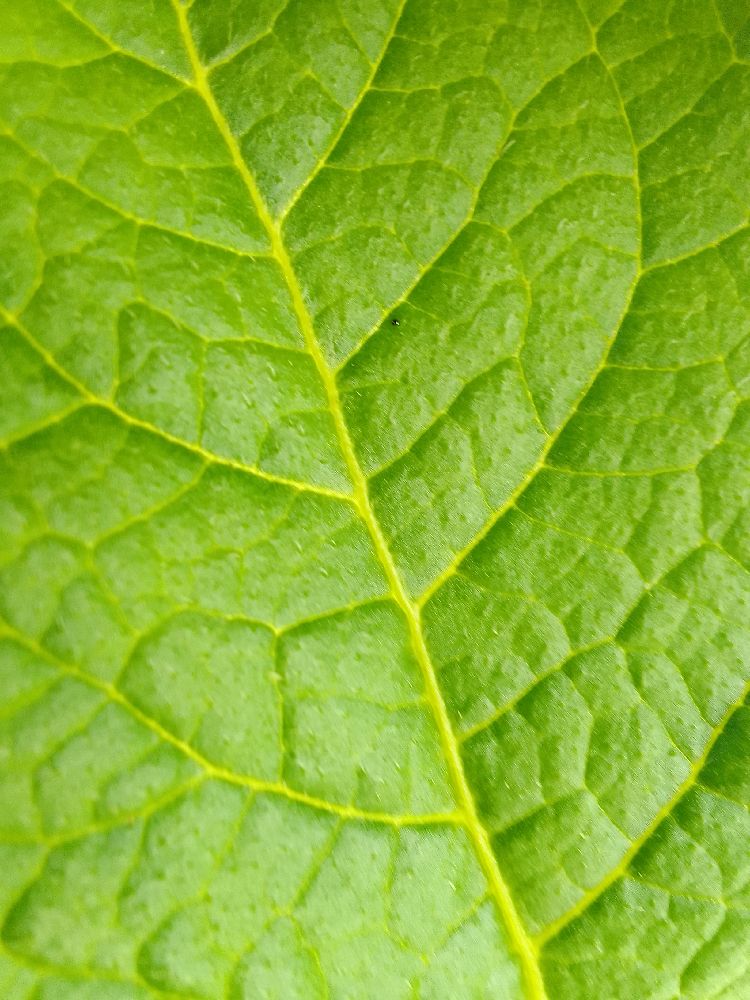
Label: Healthy